Teylers Instrument Room

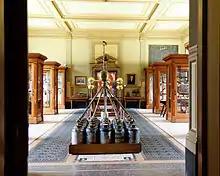
Instrument Room taken from the doorway to the Fossil room 2, with leyden jars in the foreground

The Instrument Room is a room in Teylers Museum which houses a part of the museum's "Cabinet of Physics": a collection of scientific instruments from the 18th and 19th centuries. The instruments in the collection were used for research as well as for educational public demonstrations. Most of them are demonstration models that illustrate various aspects of electricity, acoustics, light, magnetism, thermodynamics, and weights and measures. The rest are high-quality precision instruments that were used for research.